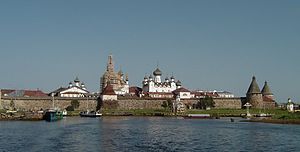
Solovetskij-øerne
Solovetskij set fra havet.
Solovetskij-øerne eller Solovetskij-arkipelaget, forkortes ofte Solovetskij, ligger i den nordlige del af Onegabugten i Hvidehavet. Øerne administreres fra Arkhangelsk oblast i Rusland som Solovetskijdistriktet. Øerne omfatter cirka 347 km² og har en befolkning på 968 indbyggere ifølge folketællingen 2002, en formindskelse siden 1989, da øerne havde en befolkning på 1.317 indbyggere. Øerne er mest kendte for at have fungeret som fangelejr i det sovjetiske gulag-system.